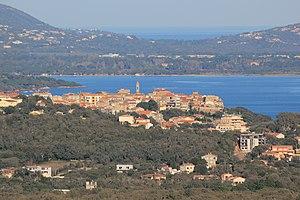
Le Tour de France 2013 est la 100ᵉ édition du Tour de France cycliste. Il a eu lieu du 29 juin au 21 juillet 2013 et part de Porto-Vecchio en Corse. Cette 100ᵉ édition présente comme particularités le premier passage en Corse, deux fois l’ascension de L'Alpe d'Huez dans la même étape et l'arrivée de nuit lors de la dernière étape sur les Champs-Élysées à Paris.